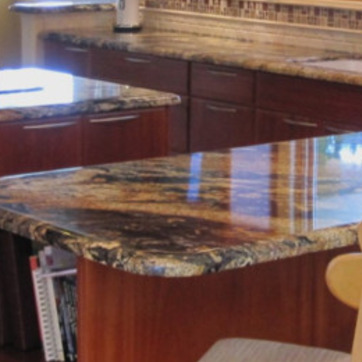
Material: polishedstone